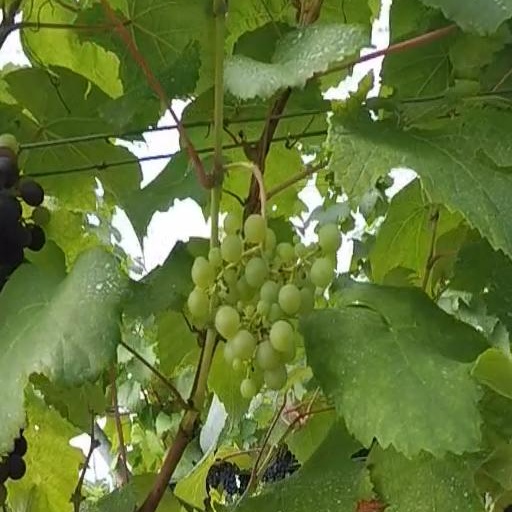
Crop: grape